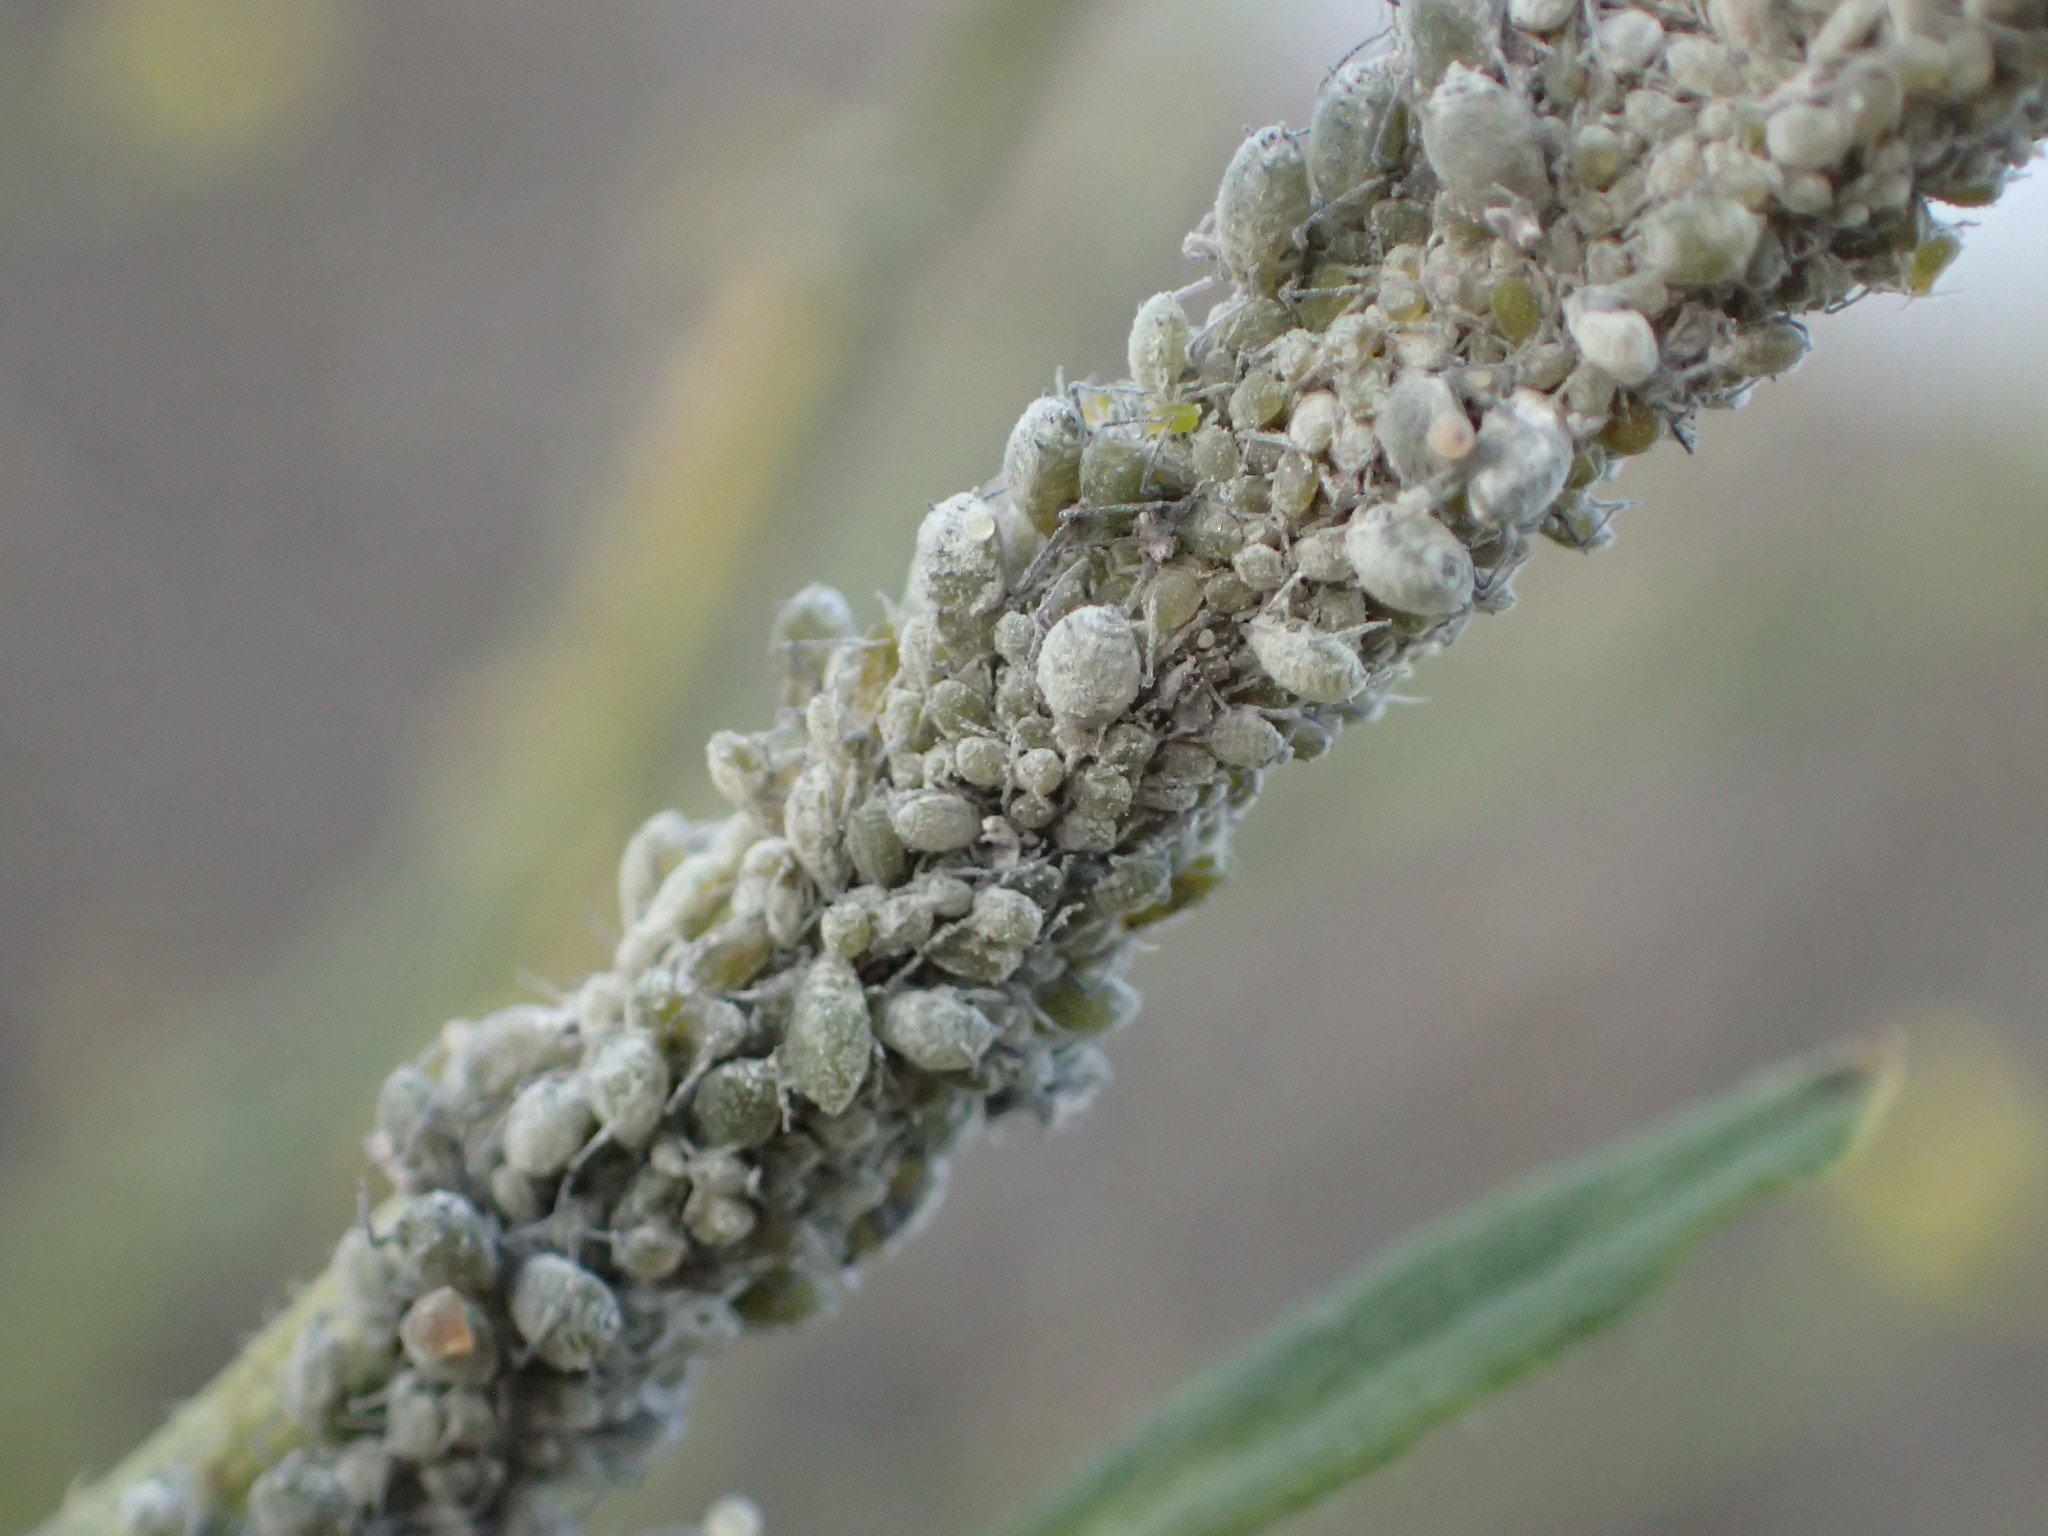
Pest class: cabbage_aphid